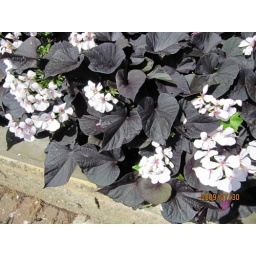
I don't know what the black leaved plant is - mixed in a flower bed with Geraniums